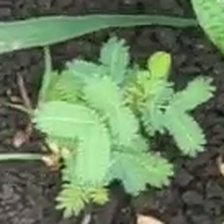
Weed species: Dwarf_cassia_(Chamaecrista pumila)